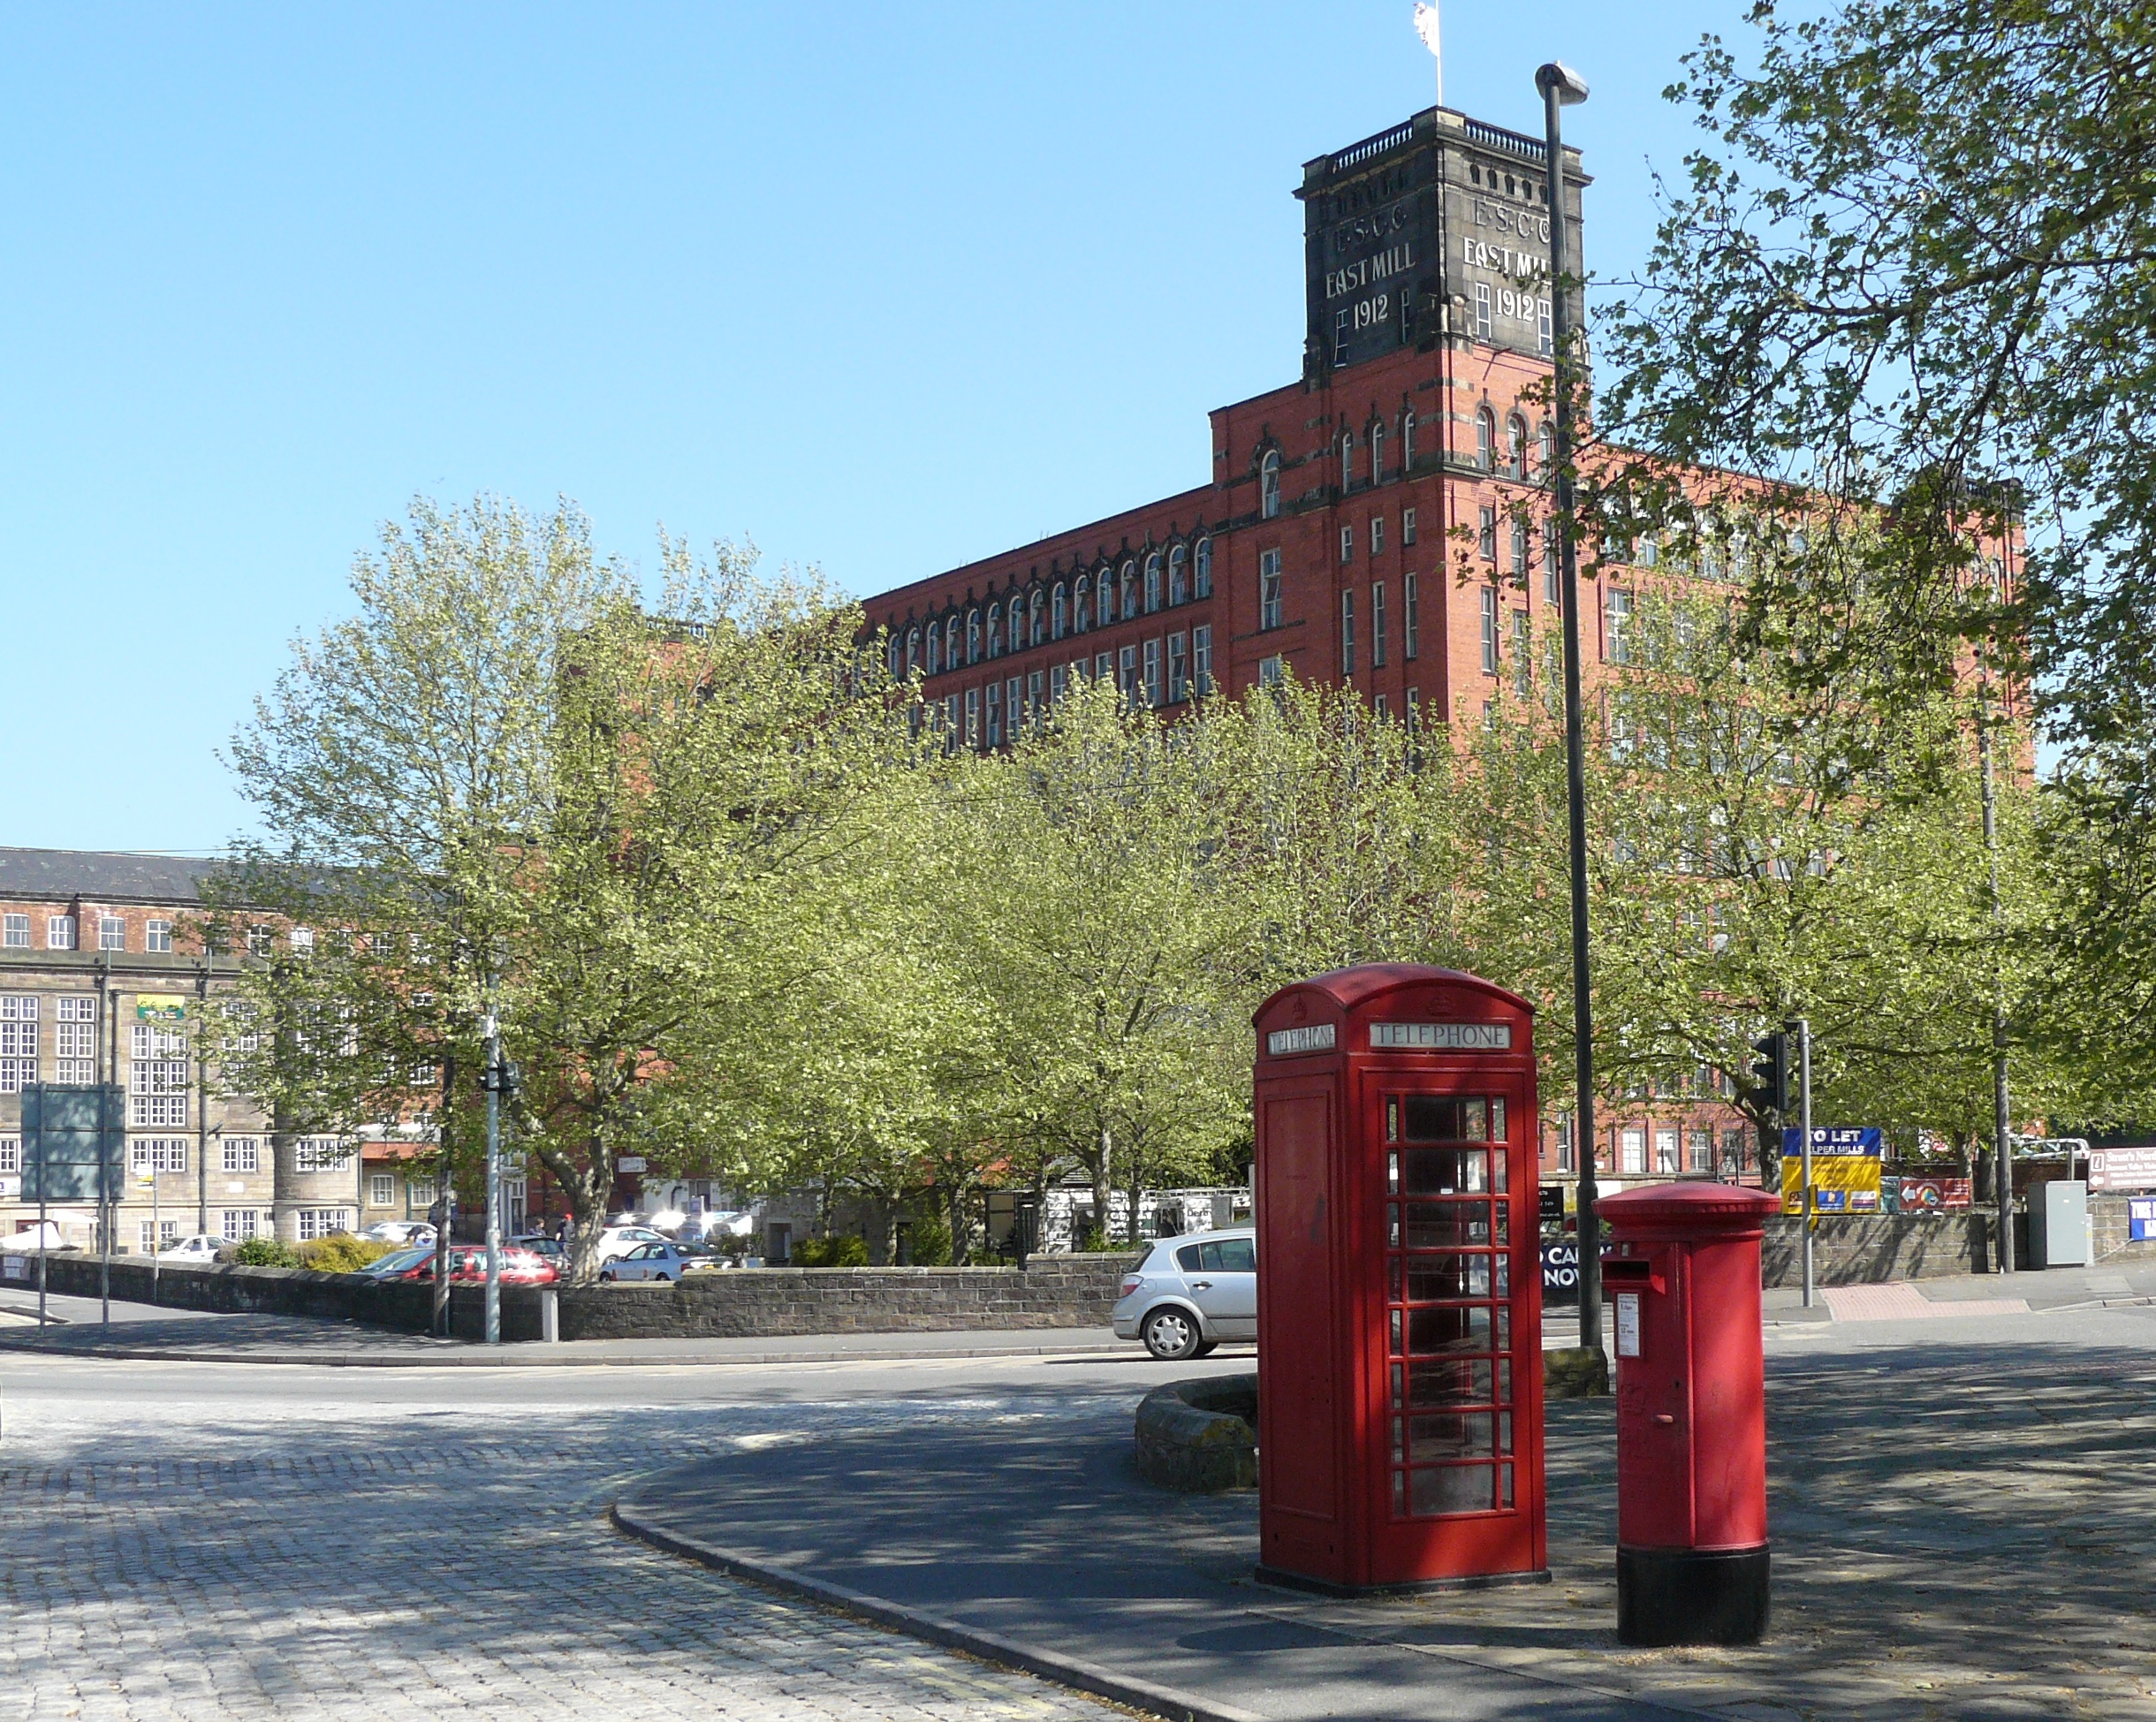
post, telephone, box, urban area, town, architecture, telephone booth, post box, tree, cylinder, city, street, building, neighbourhood, road, public utility, road surface, gas, plant, asphalt